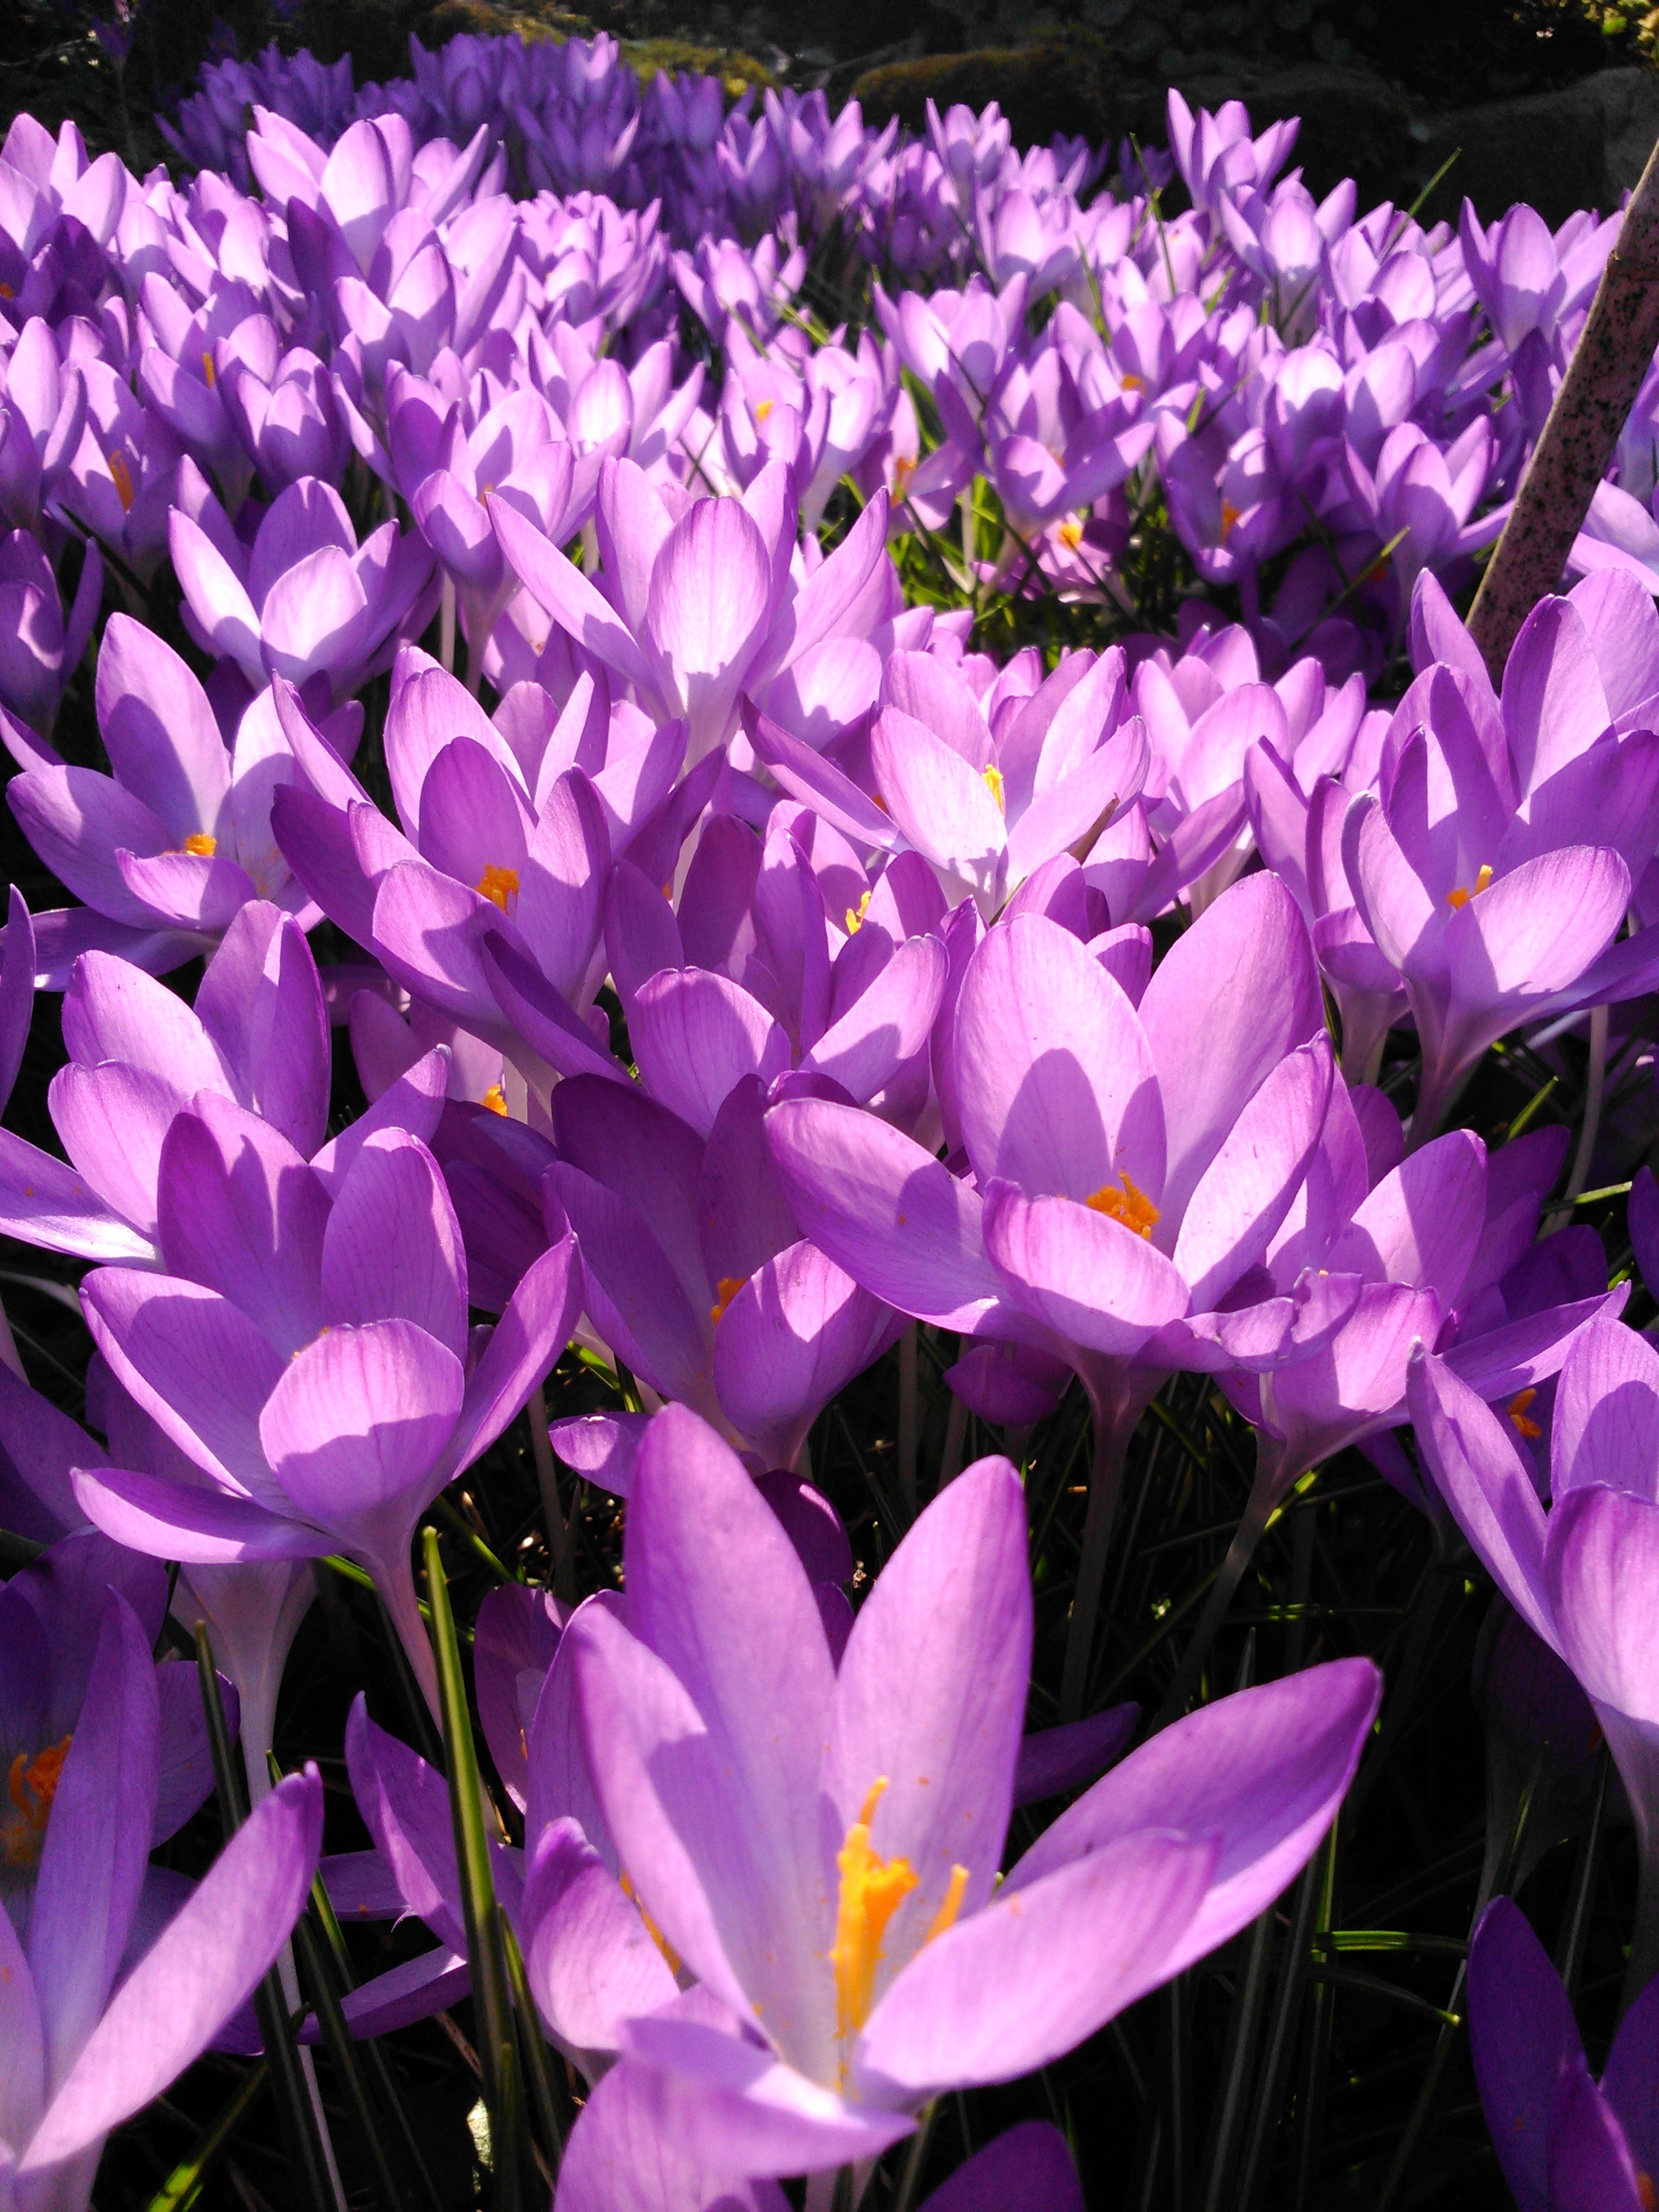
blossom, plant, sun, flower, petal, spring, botany, flora, thaw, crocus, awakening, flowering plant, land plant, iris family